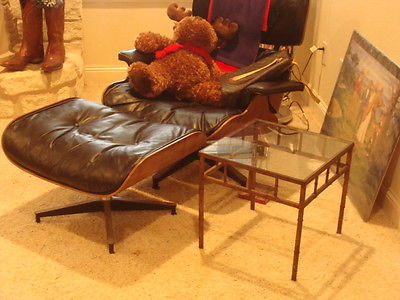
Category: table